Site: brandenburg
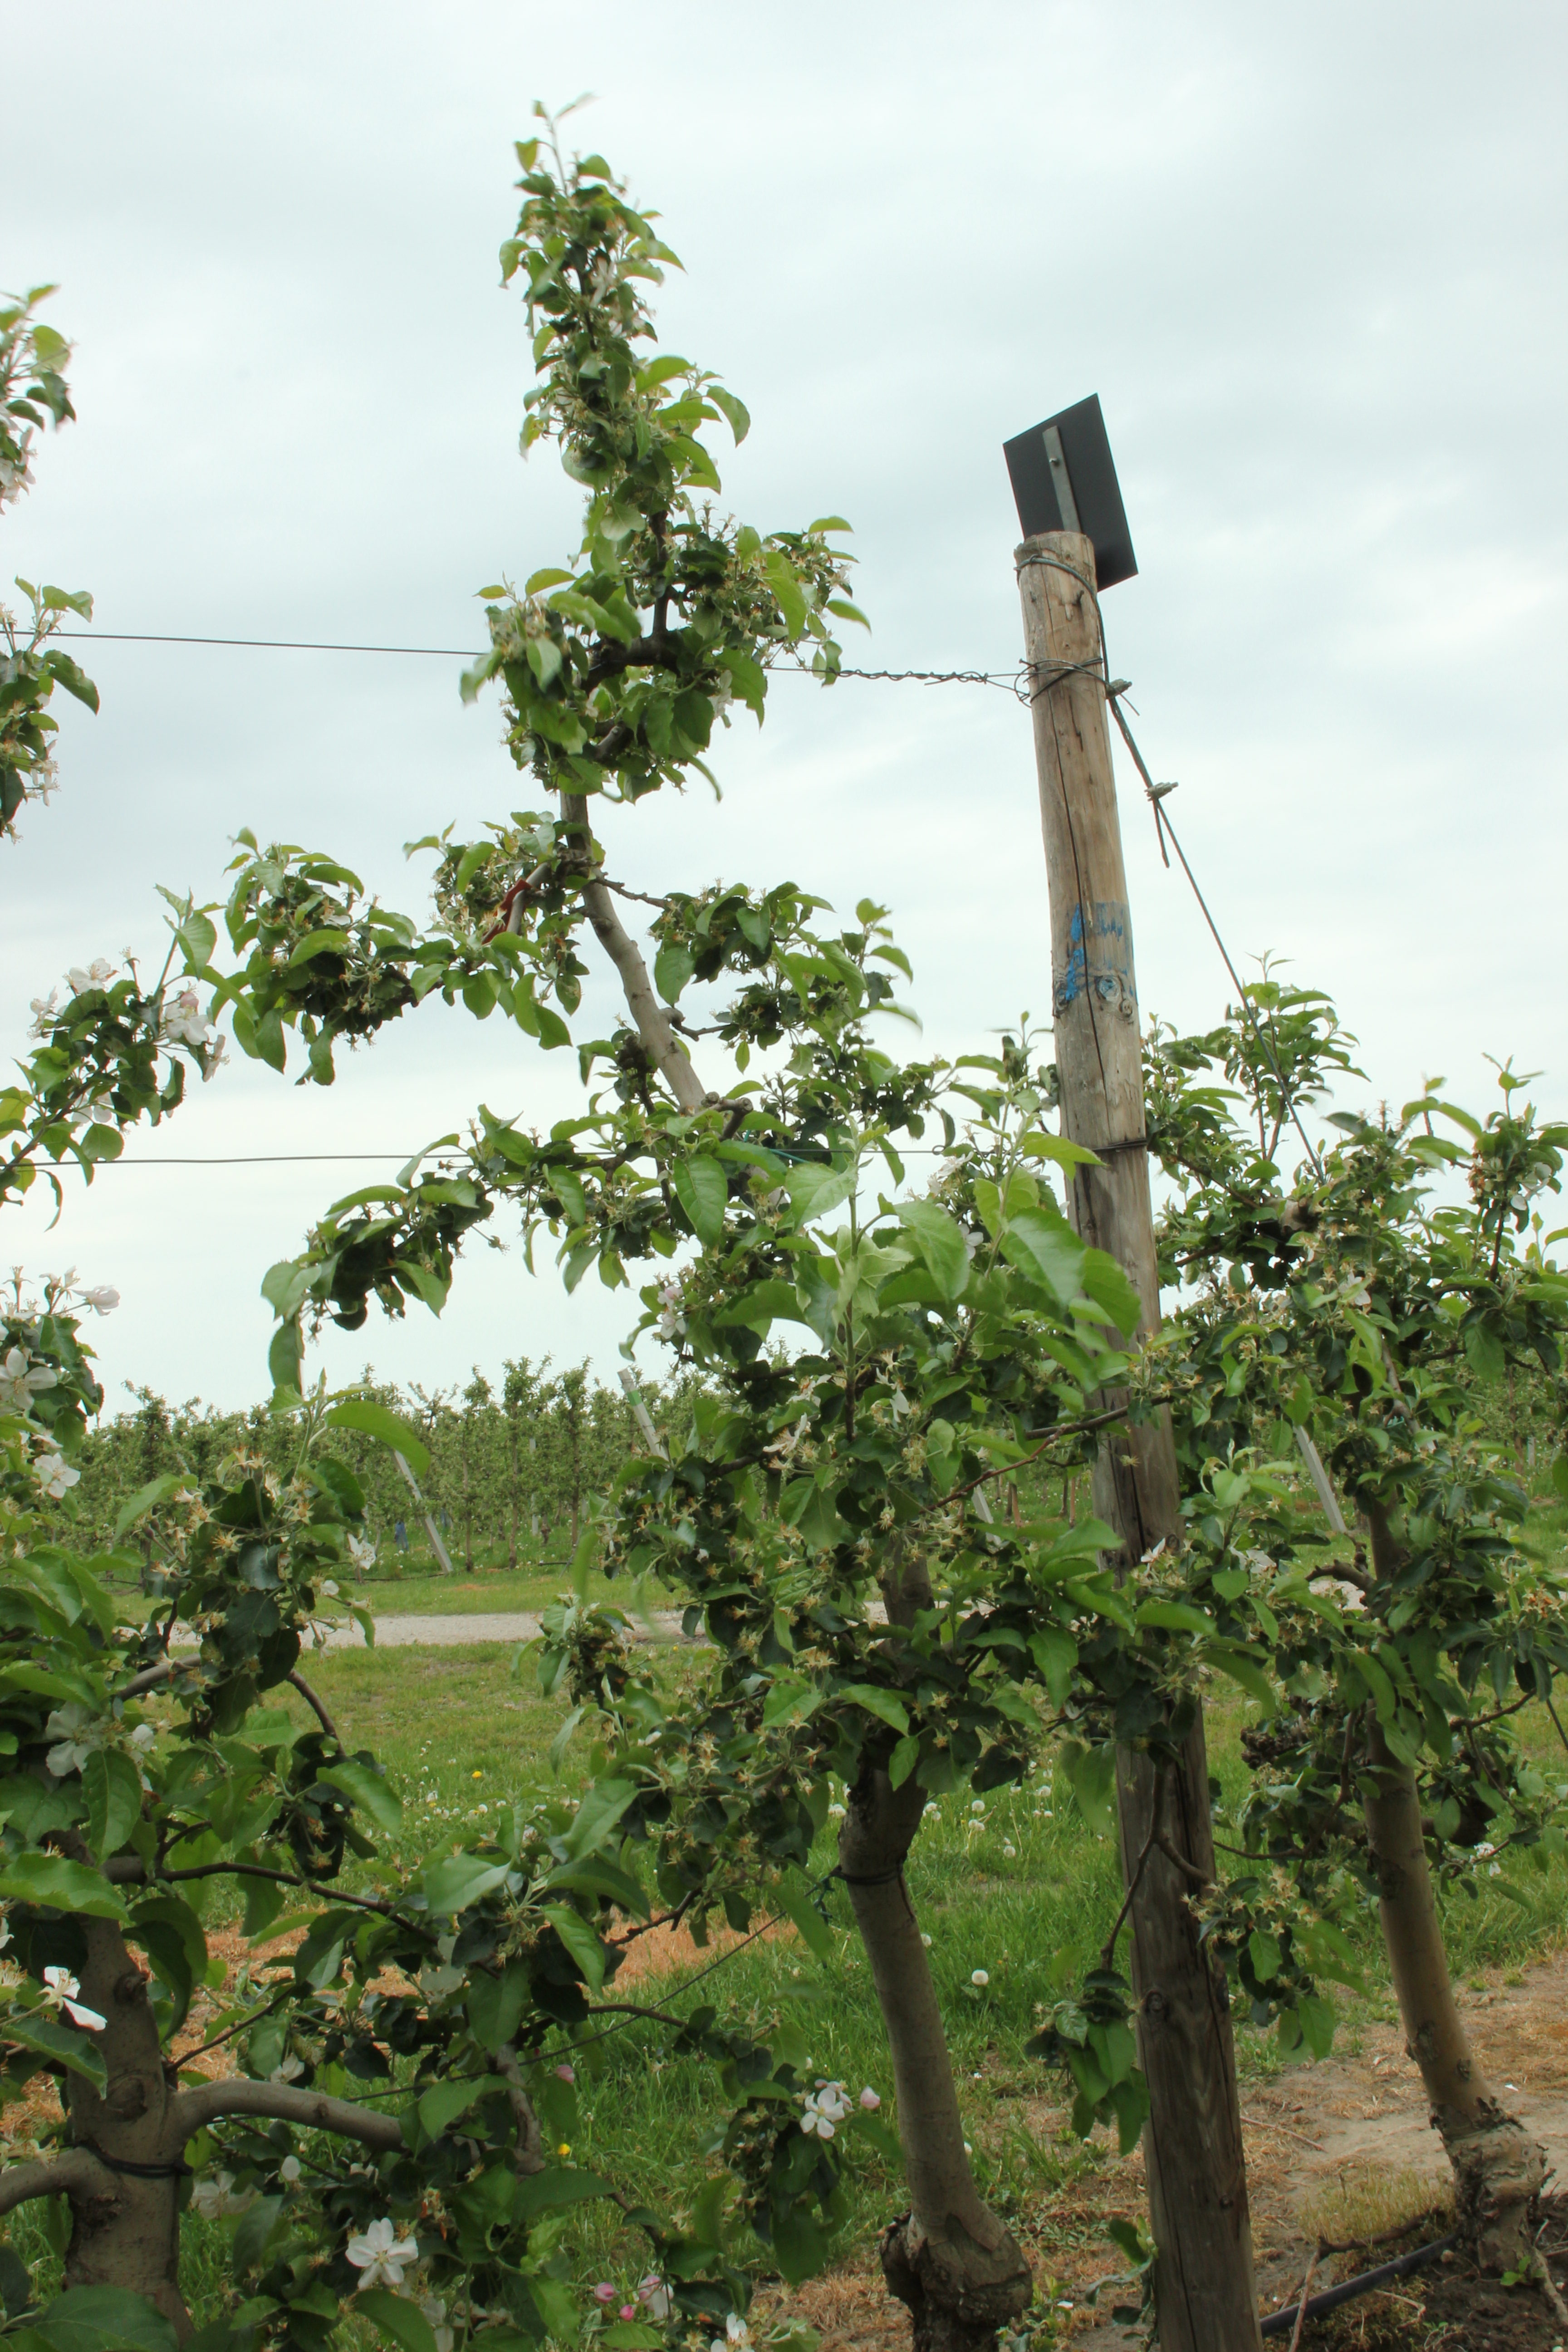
Growth stage (BBCH 67): Flowering